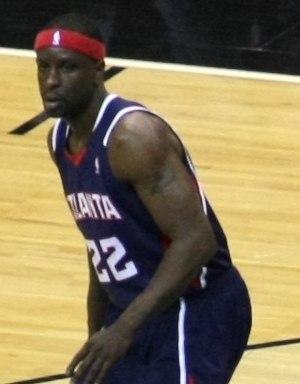
Ronald Murray plus connu sous le nom de Flip Murray, né le 29 juillet 1979 à Philadelphie en Pennsylvanie, est un joueur américain de basket-ball. Il a été sélectionné à la 42ᵉ place de la Draft 2002 par les Bucks de Milwaukee. Il est notamment connu pour ses qualités physiques et pour sa rapidité.